George Lyon (golfer)

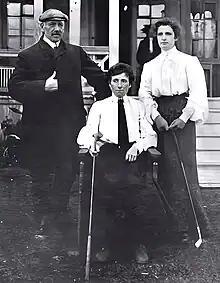
George Lyon, Mabel Thomson, and Florence Harvey, from a 1909 publication.

Although he only began playing golf at the age of 38, due to lack of available golf courses in most areas of Canada before that date, he won the gold medal in golf in the 1904 Summer Olympics in St. Louis, Missouri, at age 46, only eight years after beginning the sport. He won the Canadian Amateur Championship a record eight times between 1898 and 1914, the last time in his 56th year. He was also runner-up in that event on two further occasions. He won the Canadian Seniors' Golf Association Championship ten times between 1918 and 1930, the final time in his 72nd year; these events were staged before the inauguration of the Canadian Senior Golf Championship by Golf Canada.